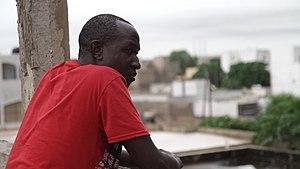
Dia à Rufisque dans la banlieue de Dakar. Image tirée du film «
Le monde est comme ça est un film documentaire suisse réalisé par Fernand Melgar, sorti en 2013.